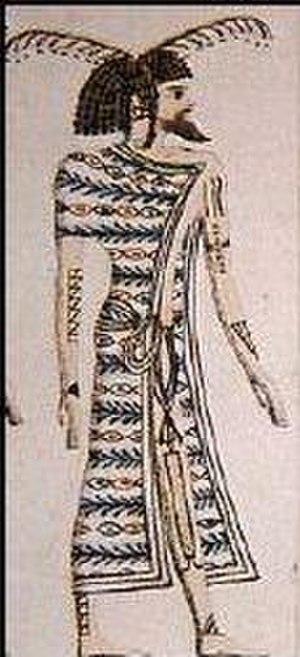
Les Berbères ou Amazighs sont les membres d’un groupe ethnique autochtone d'Afrique du Nord. Connus dans l'Antiquité sous le nom de Libyens, les Berbères ont porté différents noms durant l'histoire, tels que Mazices, Maures, Numides, Gétules, Garamantes et autres. Ils sont répartis dans une zone s'étendant de l'océan Atlantique à l'oasis de Siwa en Égypte, et de la mer Méditerranée au fleuve Niger en Afrique de l'Ouest. Historiquement, ils parlaient des langues berbères, classées dans la branche berbère de la famille afro-asiatique.